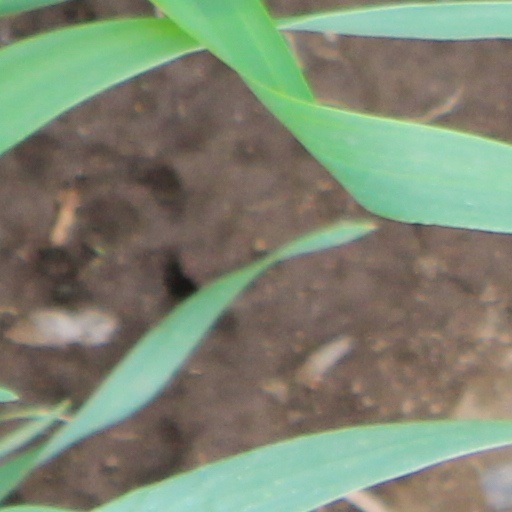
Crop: wheat